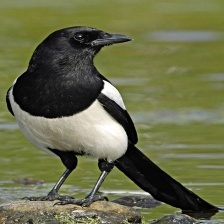
Species: EURASIAN MAGPIE
Scientific name: PICA PICA
ImageNet parent category: magpie